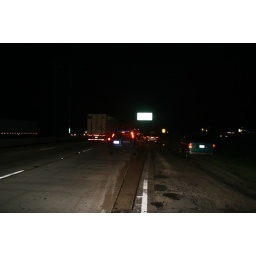
after sitting in traffic forever, with no exits in sight, we finally approached one--thank god for tower rd!